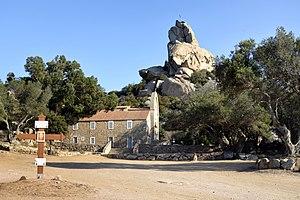
Cet article recense les monuments historiques de la Corse-du-Sud, en France.
Bonifacio est une commune française située dans la circonscription départementale de la Corse-du-Sud et le territoire de la collectivité de Corse. Elle appartient à l'ancienne piève de Bonifacio dont elle était le chef-lieu.